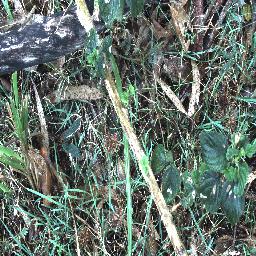
Label: lantana